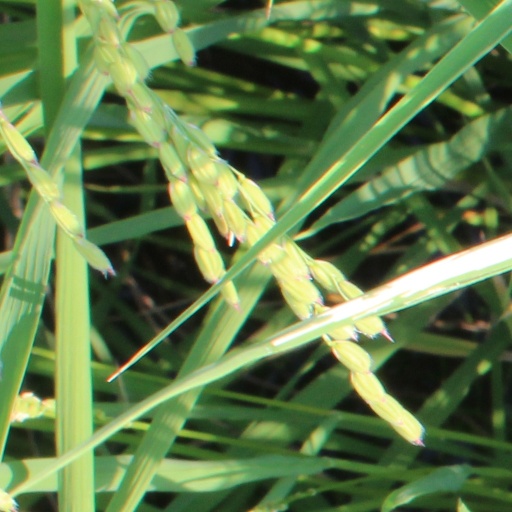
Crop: rice